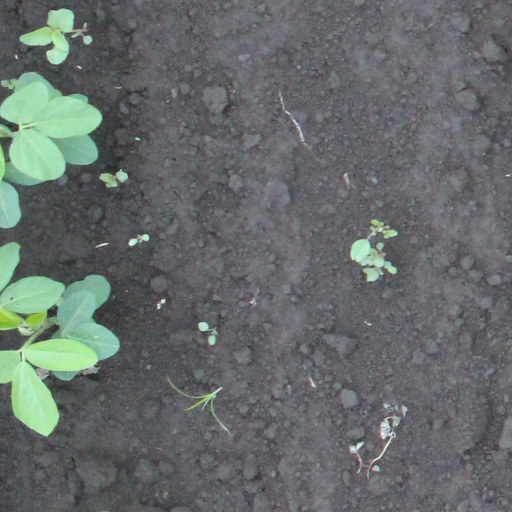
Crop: soybean